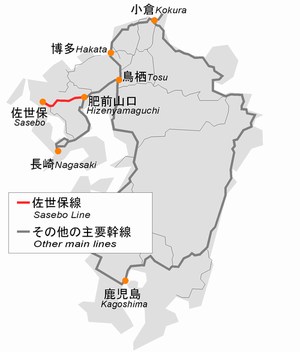
La ligne Sasebo est une ligne ferroviaire du nord-ouest de l'île de Kyūshū au Japon. Elle relie la gare de Hizen-Yamaguchi dans la préfecture de Saga à la gare de Sasebo dans la préfecture de Nagasaki. La ligne est exploitée par la compagnie JR Kyushu.